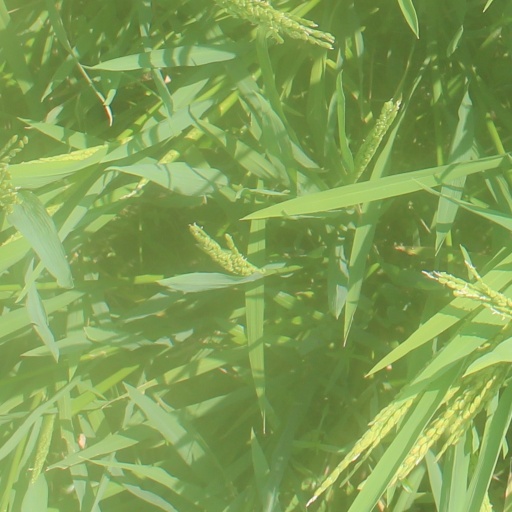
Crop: rice